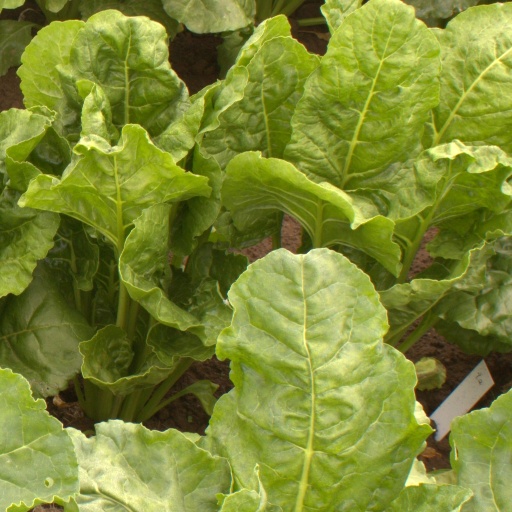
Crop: sugar beet